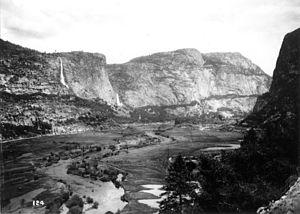
La vallée d'Hetch Hetchy est une vallée glaciaire située dans le parc national de Yosemite, dans la Sierra Nevada en Californie. Elle a été inondée à la suite de la construction du barrage O'Shaughnessy, qui forma un lac de retenue en amont, le réservoir Hetch Hetchy. La vallée est parcourue par la Tuolumne. Le Grand Canyon of the Tuolumne se trouve à l'est. Le réservoir apporte de l'eau à l'agglomération de San Francisco, située à quelque 250 km à l'ouest, grâce à l'aqueduc de Hetch Hetchy.